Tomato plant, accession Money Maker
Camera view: bottom (45 deg); turntable rotation: 150 degrees
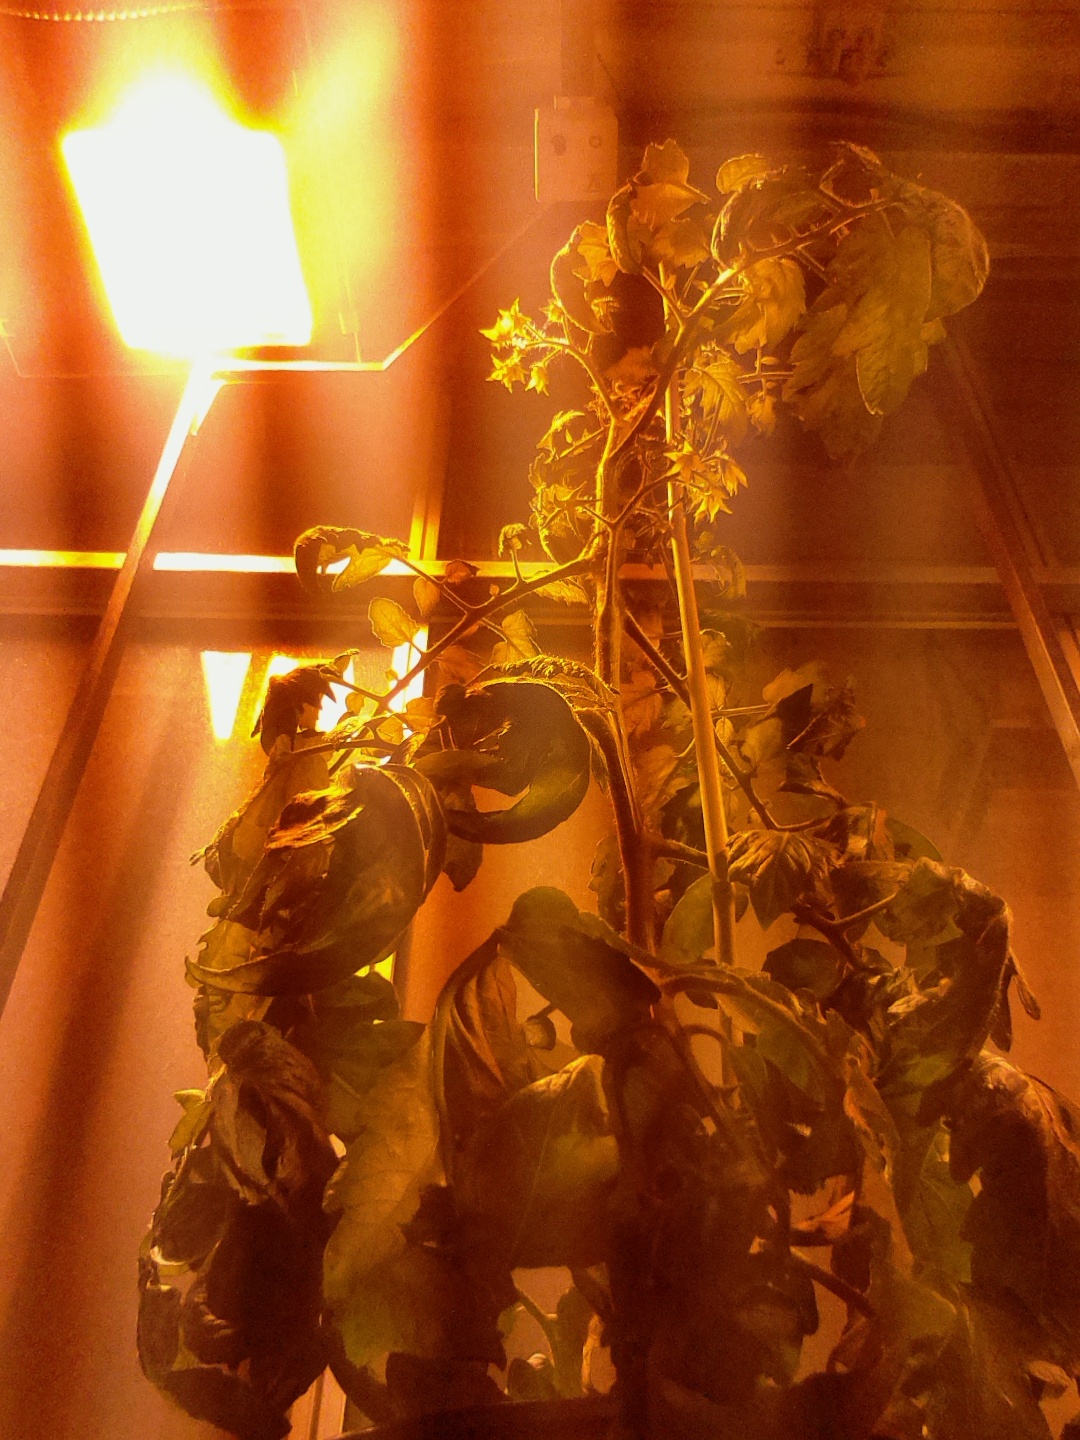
BBCH growth stage 70: Fruits at the main stem or branches visibles